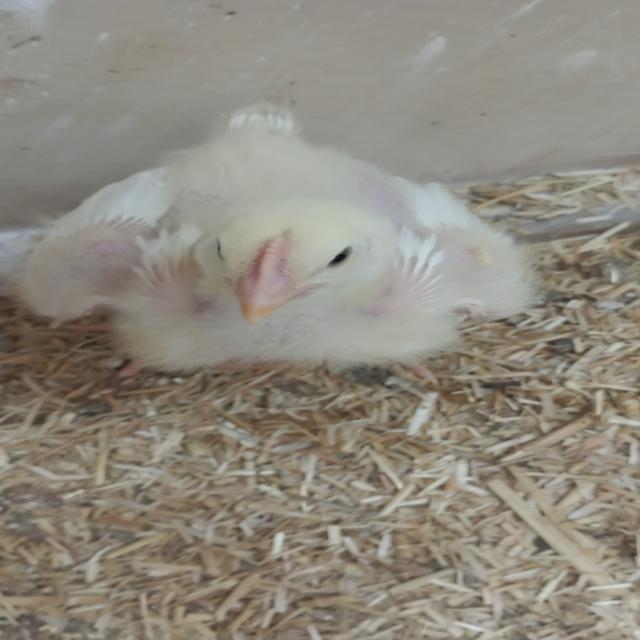
Weight: 649 g